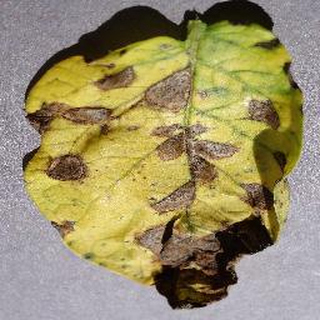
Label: potato_early_blight